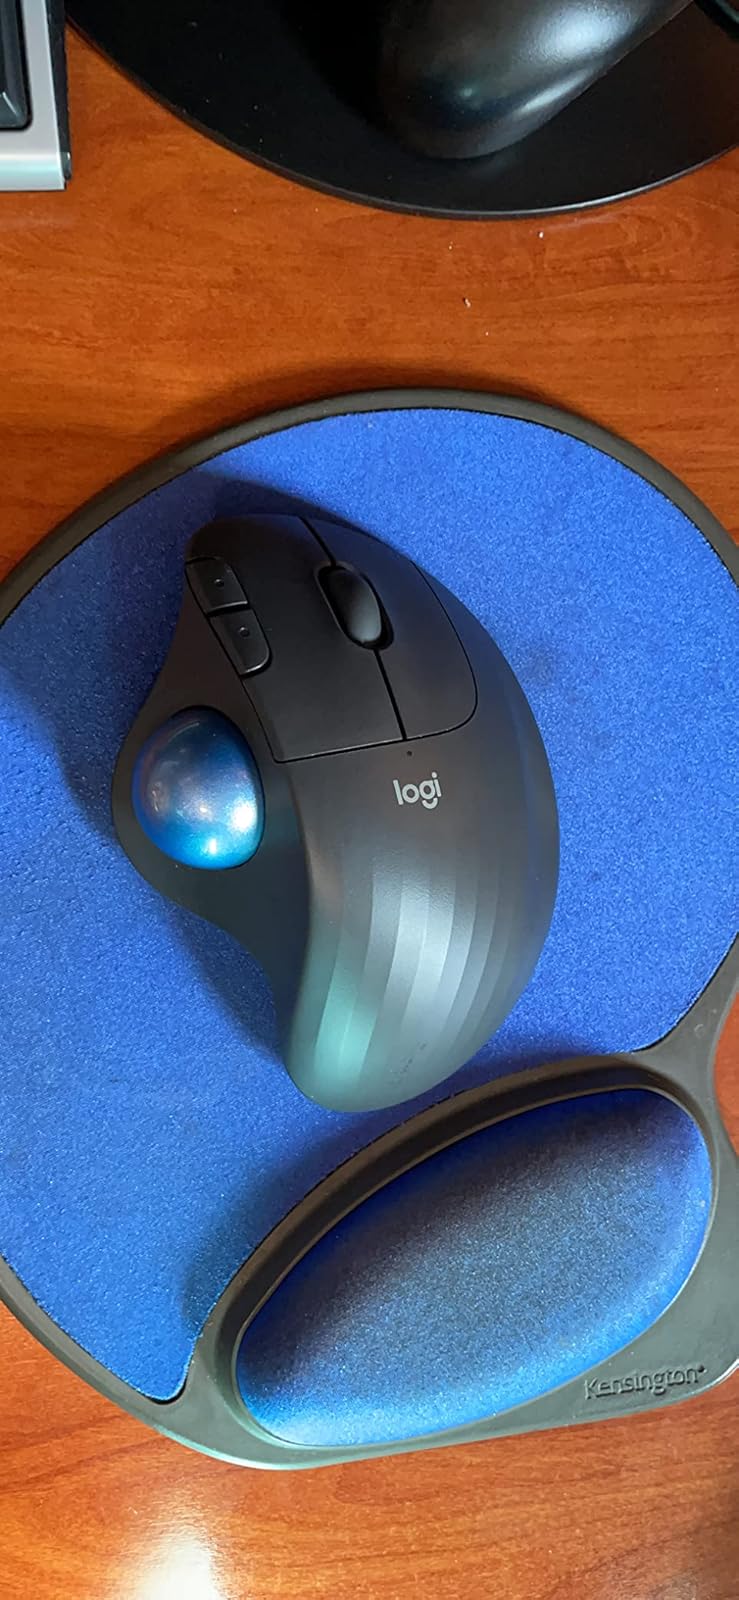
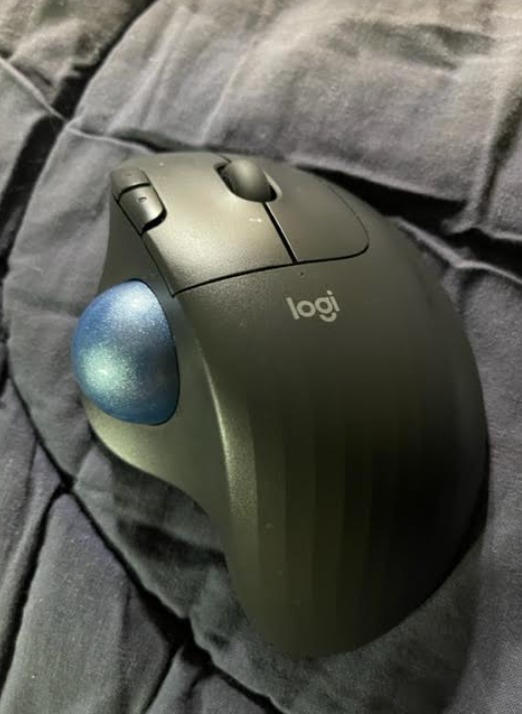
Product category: mouse
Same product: yes